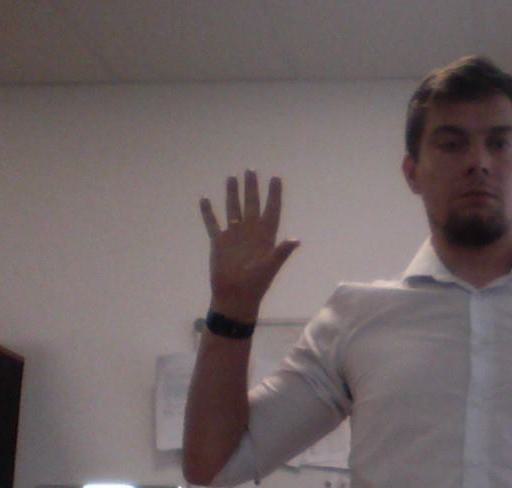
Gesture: palm